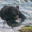
Label: bear